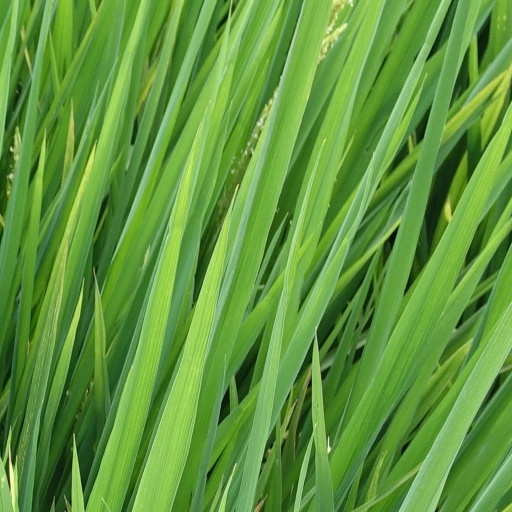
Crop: rice